Bernard Thévenet

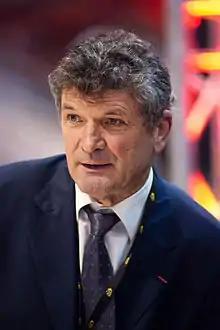
Thévenet at the 2011 Six Days of Grenoble

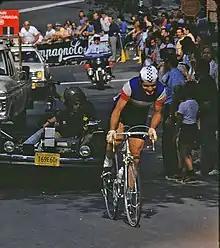
Thévenet in Montreal in 1974

Bernard Thévenet (born 10 January 1948) is a retired professional cyclist. His sporting career began with ACBB Paris. He is a two-time winner of the Tour de France and known for ending the reign of five-time Tour champion Eddy Merckx, though both feats are tarnished by Thévenet's later admission of steroids use during his career. He also won the Dauphiné Libéré in 1975 and 1976.